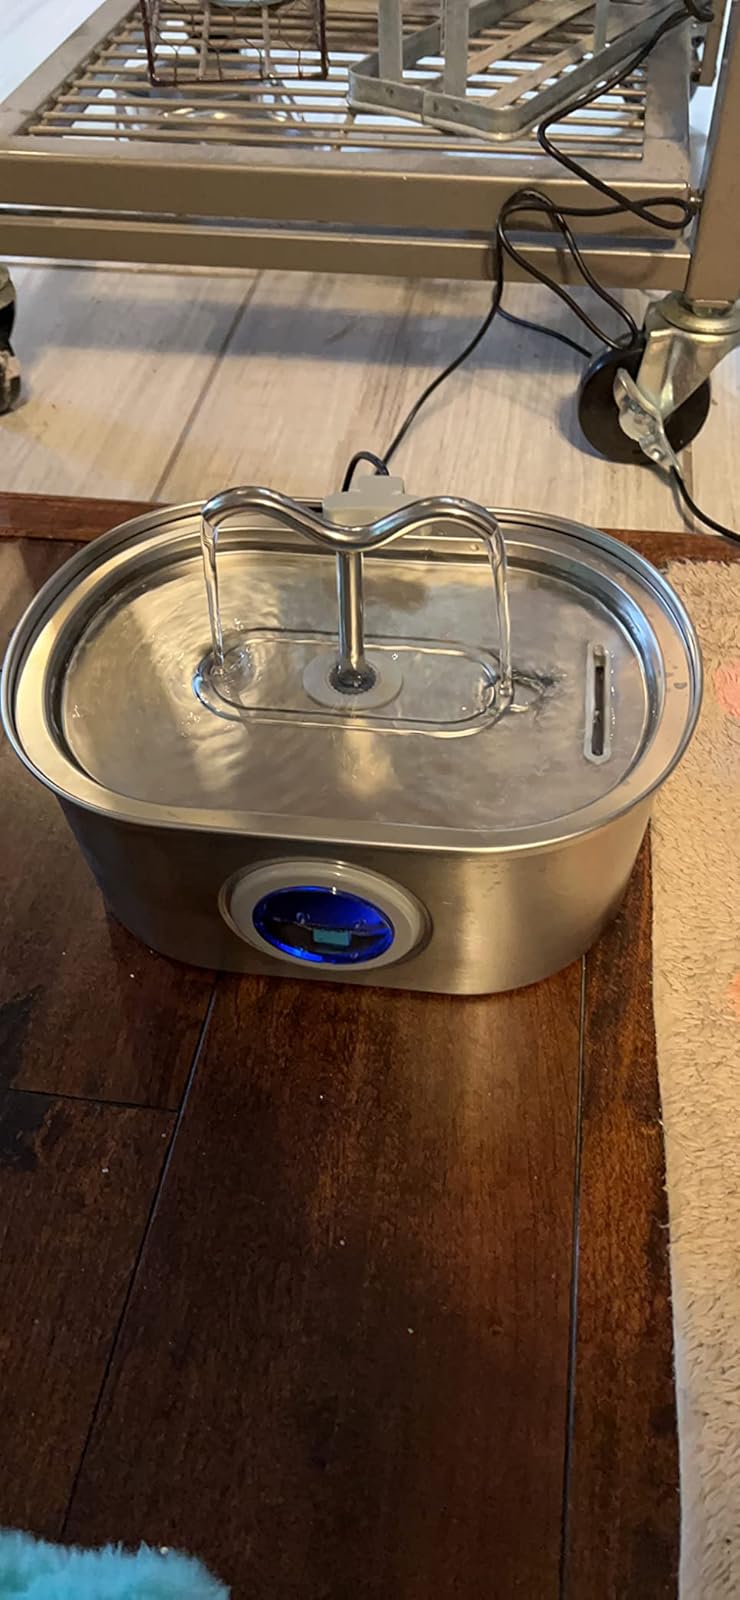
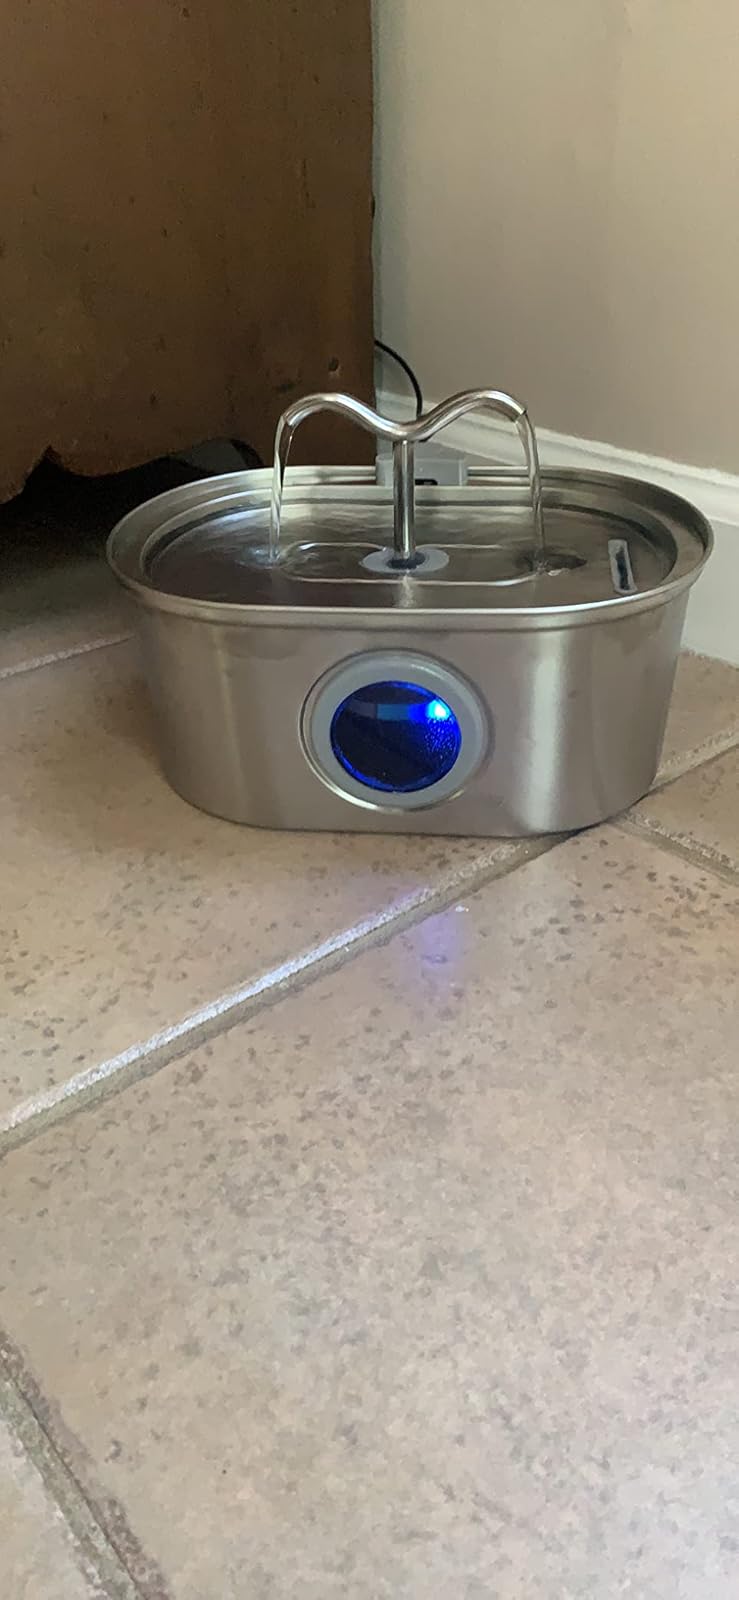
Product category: items_bowl
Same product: yes